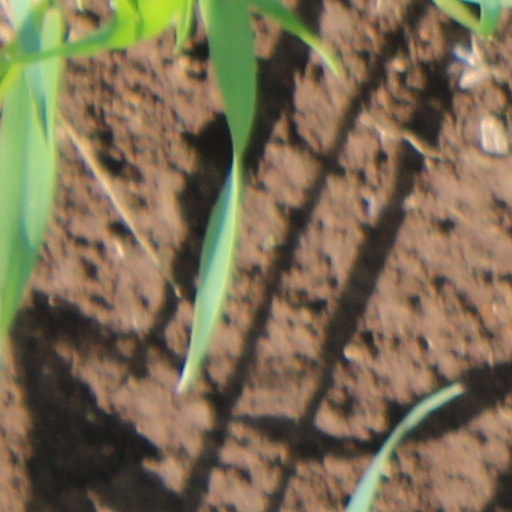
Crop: wheat